Playground

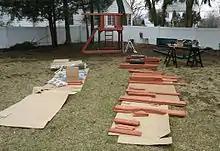
A playground being built for a homeowner's backyard as part of a handyman project. Modern playgrounds can have many options besides swingsets, including sandboxes, rope-climbs, tic-tac-toe games, a fort with dormer roofs and a chimney, a slide, and other amenities.

In the UK, several organisations exist that help provide funding for schools and local authorities to construct playgrounds. These include the Biffa Award, which provides funding under the Small Grants Scheme; Funding Central, which offers support for voluntary organisations and social enterprises; and the Community Construction Fund, a flagship programme by Norfolk County Council.